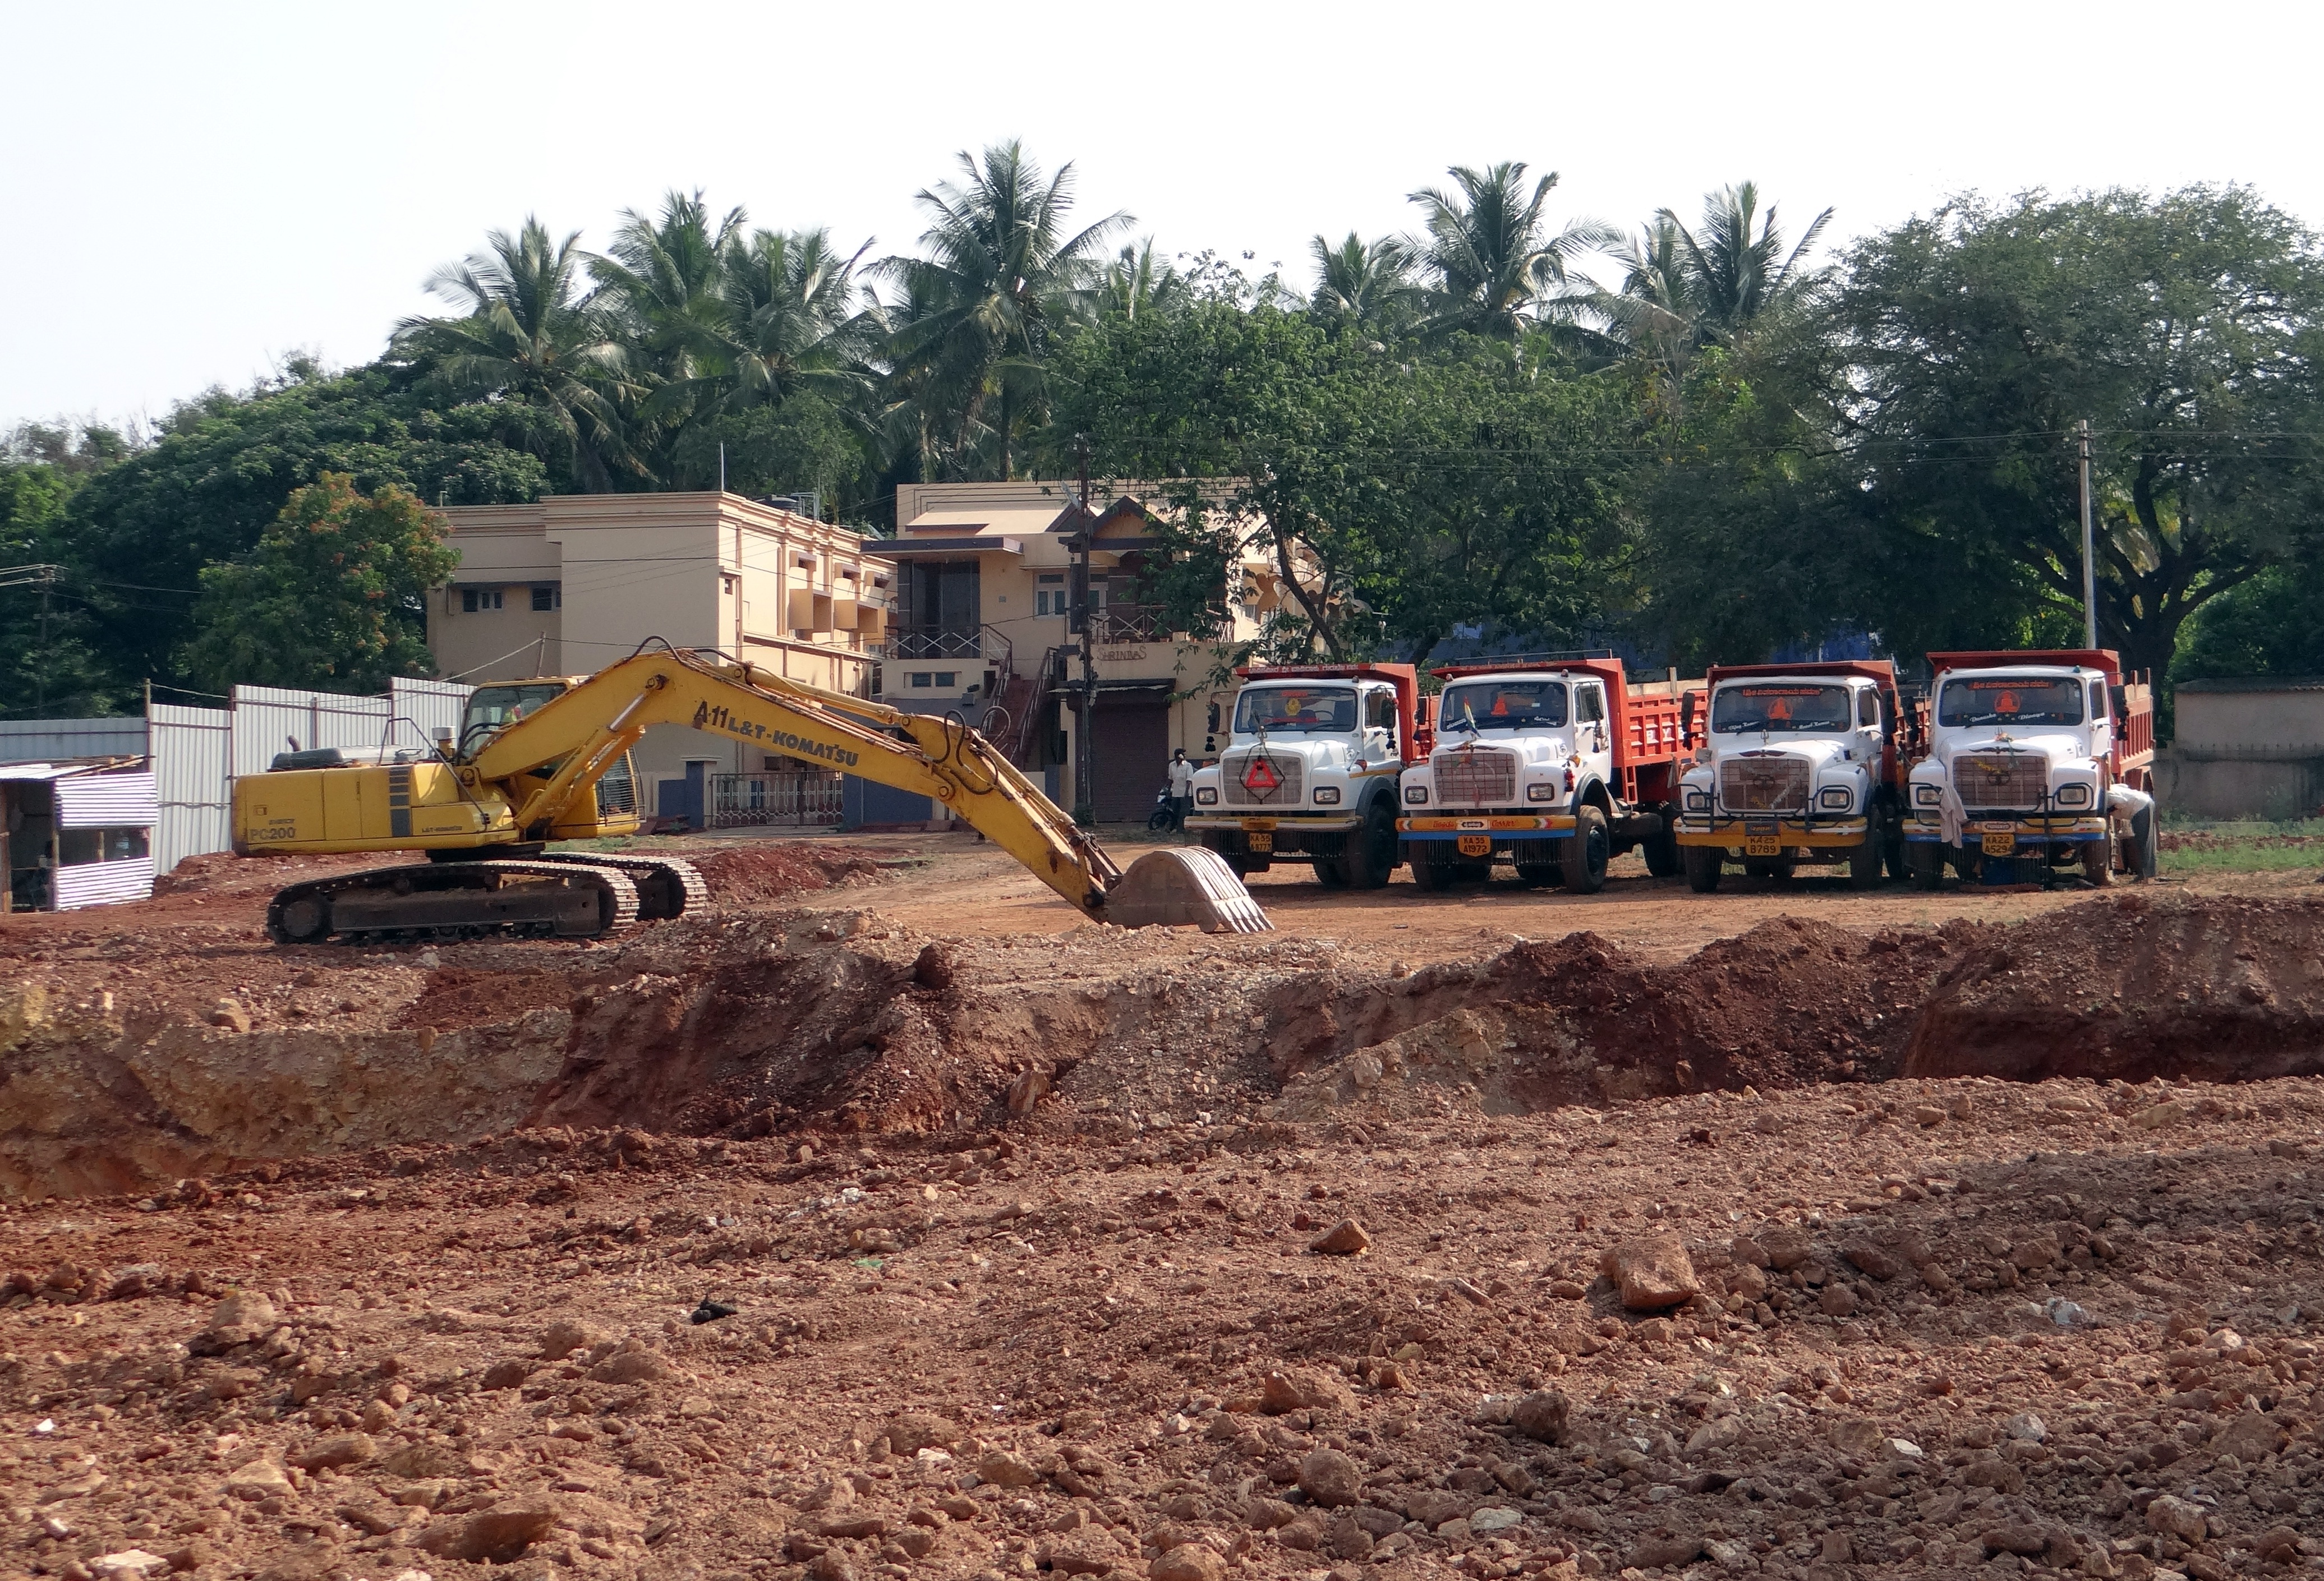
field, asphalt, vehicle, equipment, soil, machinery, agriculture, dharwad, bucket, bulldozer, earth, digger, trucks, india, excavator, heavy, mover, excavation, scoop, hydraulic, construction equipment, earth mover